Curtiss NC-4

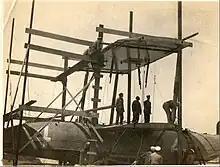
The "NC-4" being dismantled in June 1919 at Plymouth, England, before being shipped back to United States

After arriving at Plymouth, England, the crewmen of the NC-4, who had been reunited with the crewmen of the less-successful NC-1 and NC-3, went by train to London, and there they received a tumultuous welcome. Next, they visited Paris, France, to be lionized again.